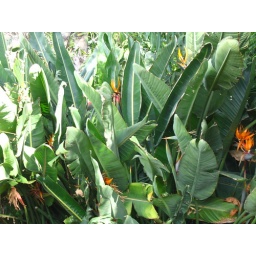
&amp;quot;bird of paradise&amp;quot; This plant is course in texture, easy to grow, dark forest green, and &amp;quot;bullet-proof&amp;quot; evergreen